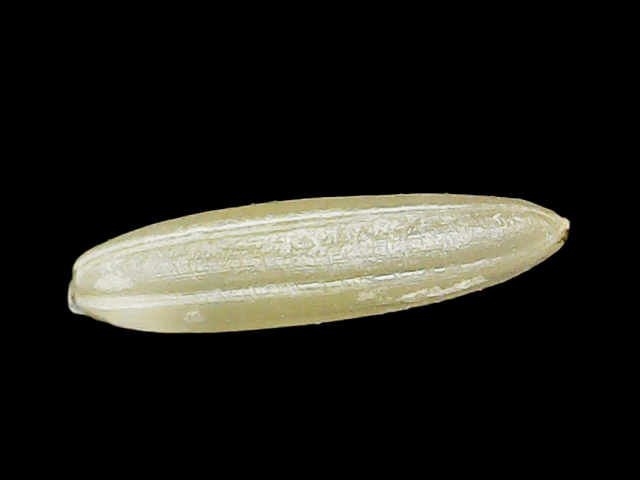
Rice variety: Binadhan16